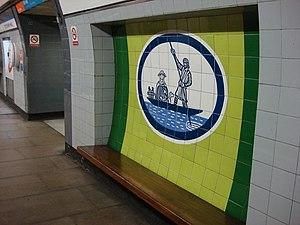
La Victoria line est une ligne du métro de Londres, reliant Walthamstow Central au nord-est à Brixton au sud. Longue de 22,5 kilomètres, elle dessert 16 stations. Inaugurée en 1968 après huit ans de travaux, elle est actuellement exploitée avec des rames de type 2009 Stock. Elle est représentée en bleu clair sur le plan du métro de Londres.